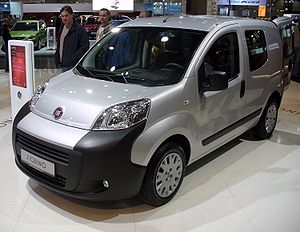
Fiat Fiorino / Fiorino/Qubo (type 225, 2008−)
Fiat Fiorino Kombi (2008−2016)
Fiat Fiorino er en bilmodel fra den italienske bilfabrikant Fiat Automobiles, som har været i produktion siden 1977. De to første generationer fandtes som kassevogn og pickup. Den tredje generation er siden 2008 blevet produceret som kassevogn og leisure activity vehicle sammen med de identiske modeller Peugeot Bipper og Citroën Nemo fra PSA Peugeot Citroën hos Tofaş i Bursa, Tyrkiet og blev i 2009 valgt til Van of the Year.